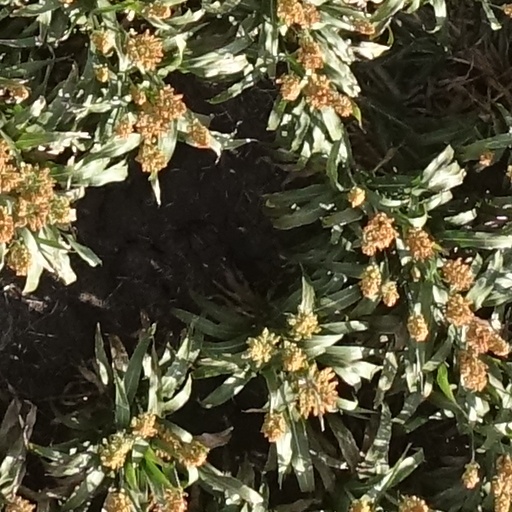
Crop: sorghum